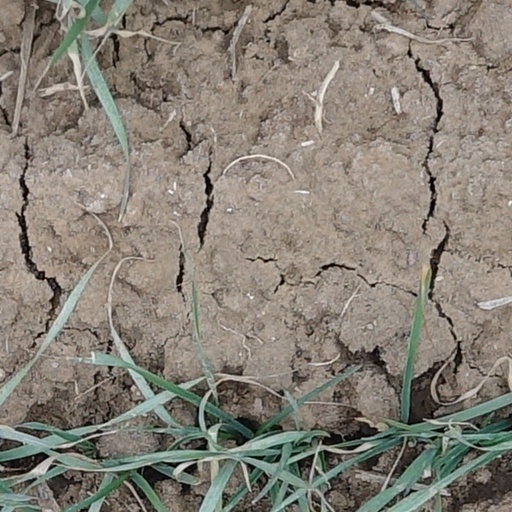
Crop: wheat